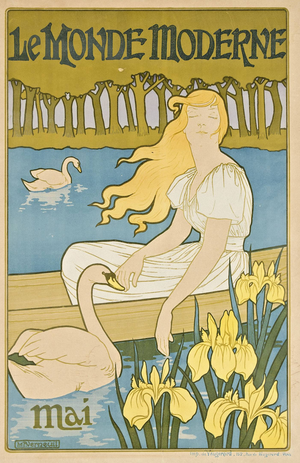
Le Monde moderne
Maurice Pillard Verneuil, né le 29 avril 1869 à Saint-Quentin et mort le 21 septembre 1942 à Chexbres, est un artiste décorateur de l'Art Nouveau et un critique d'art français.